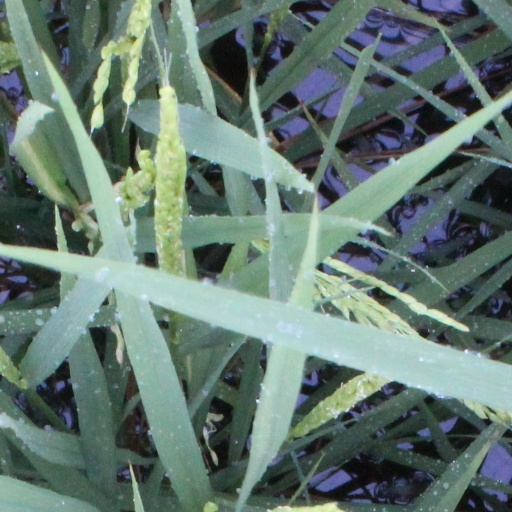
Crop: rice